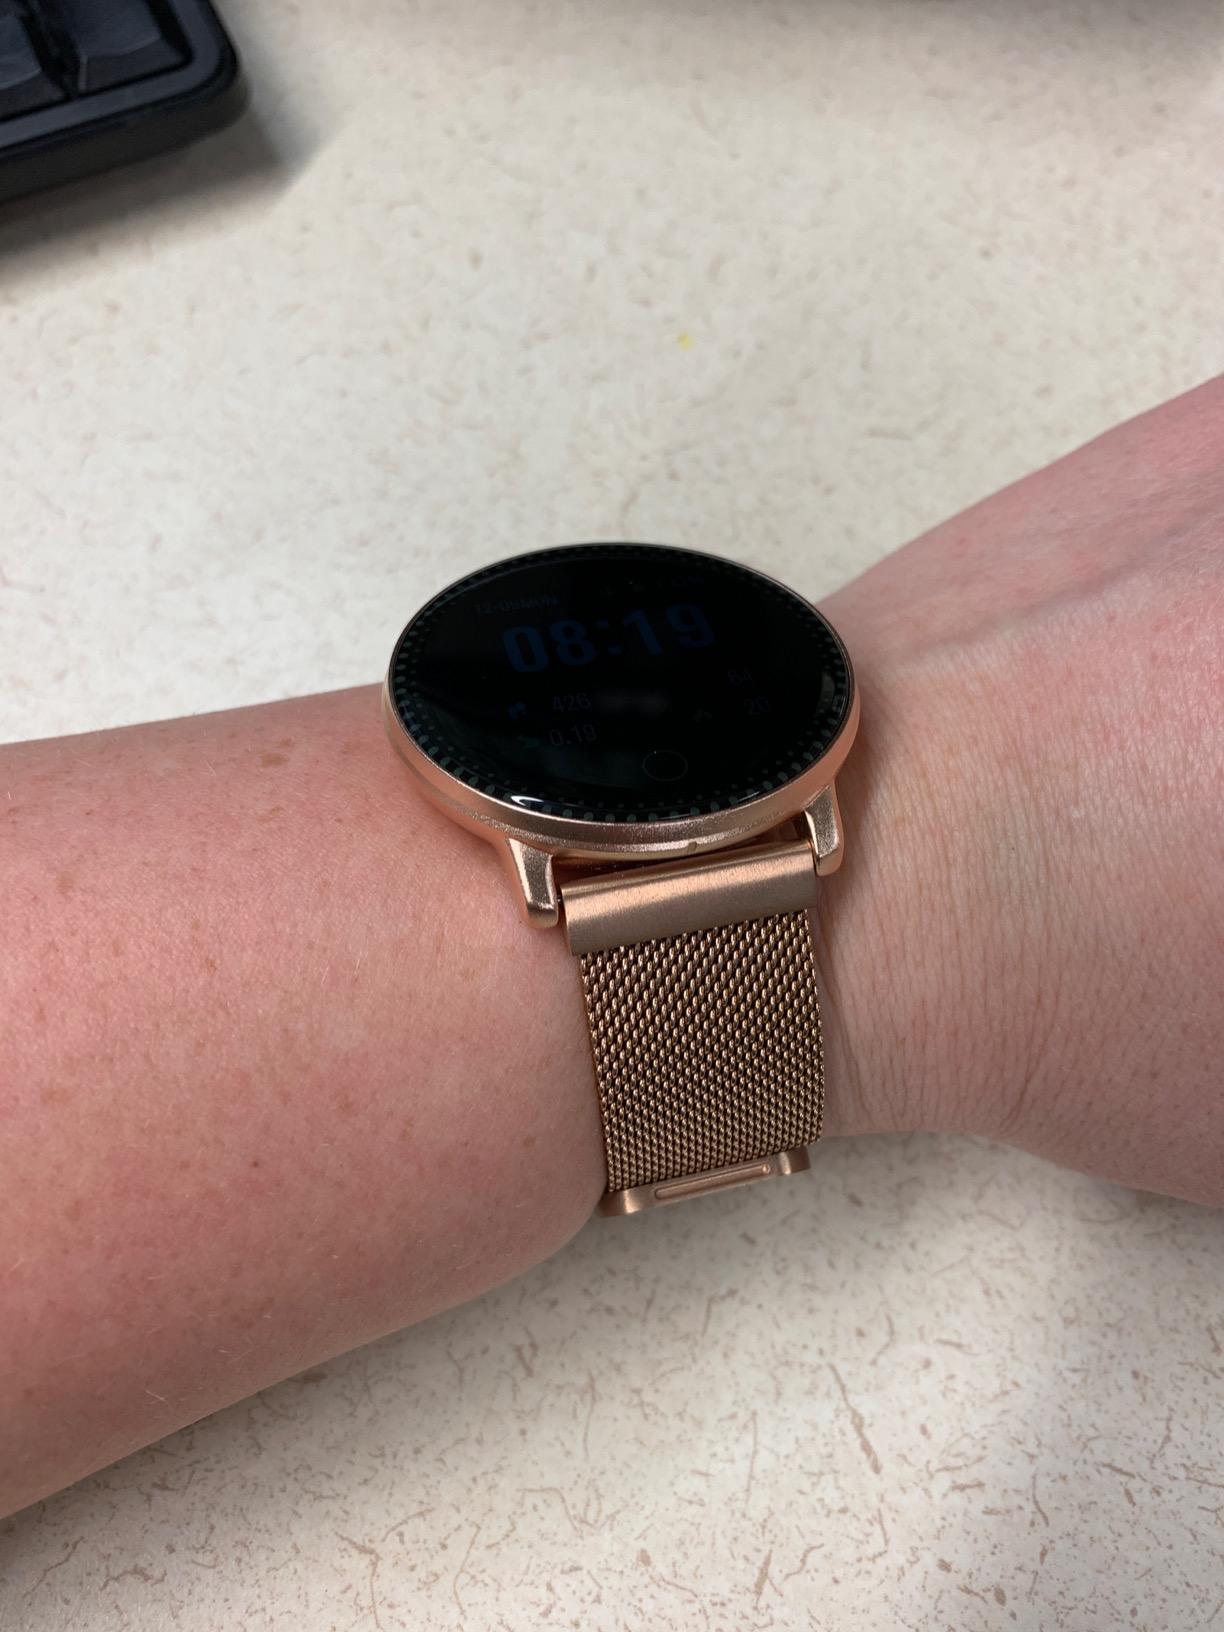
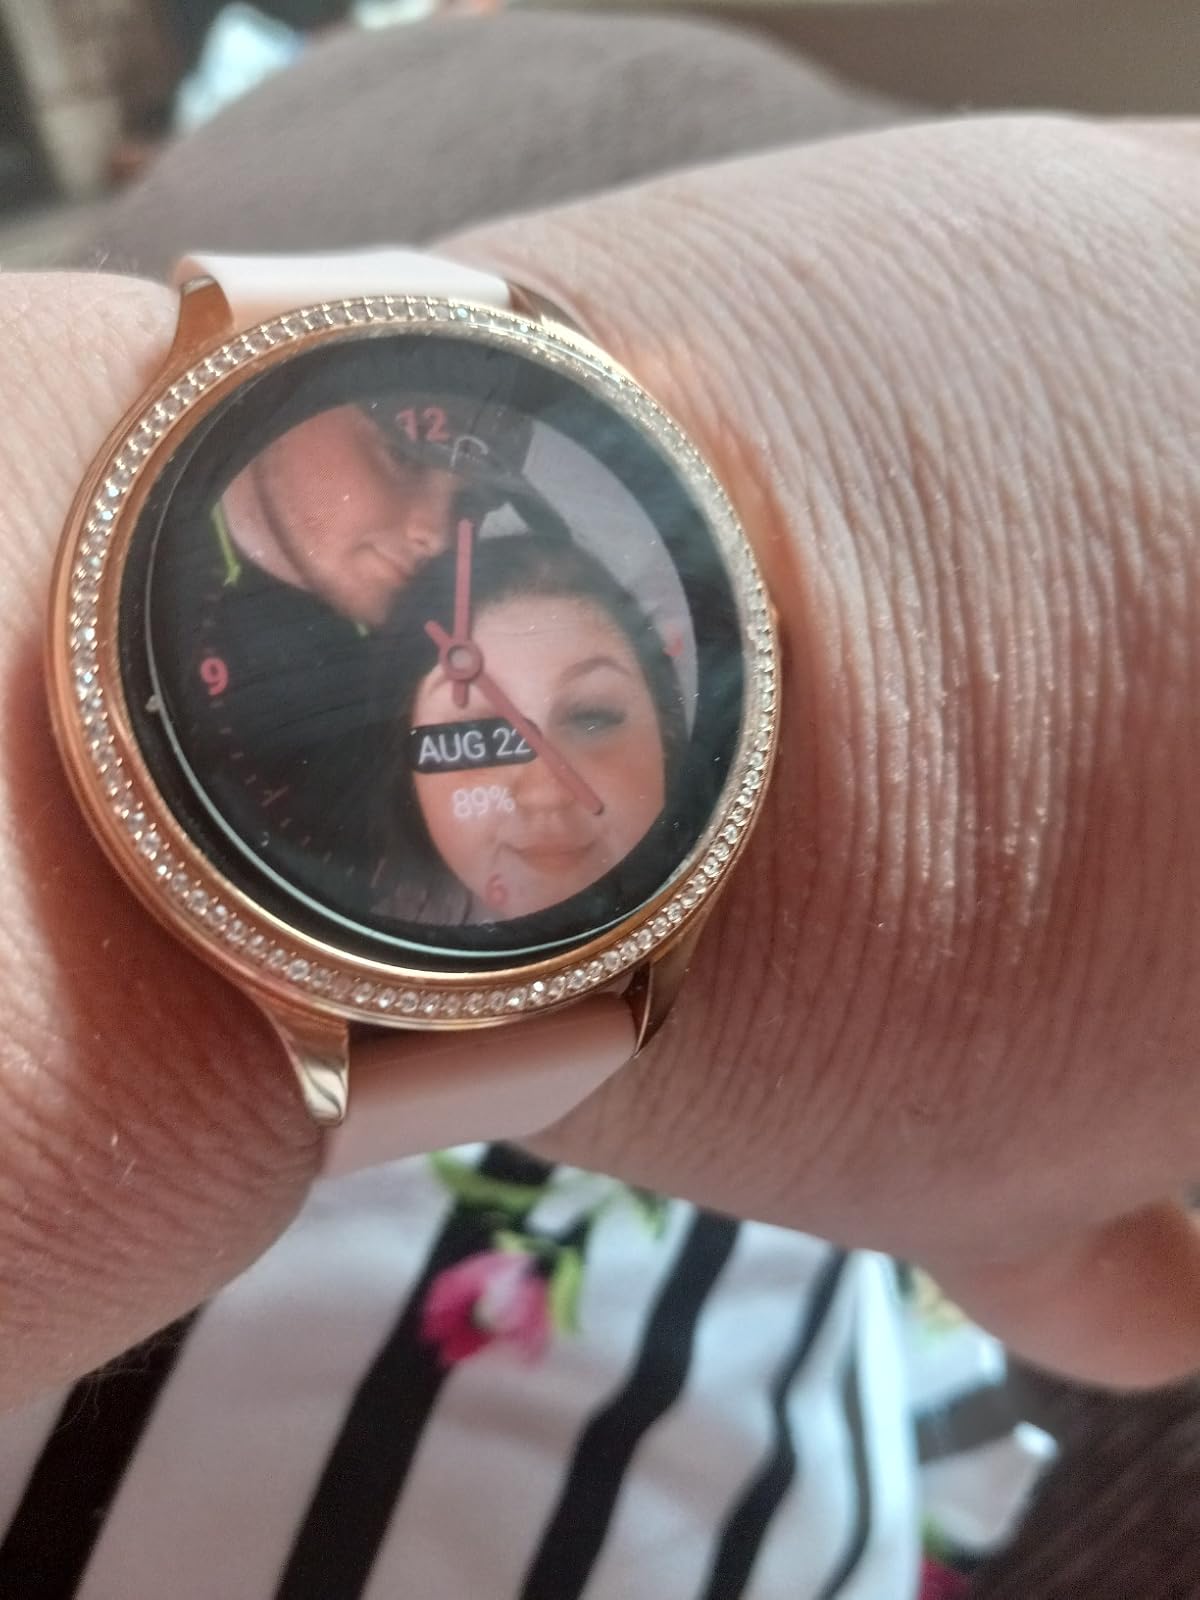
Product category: smartwatch
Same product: no